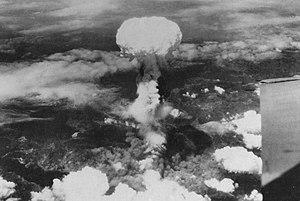
La Planète des singes est un film de science-fiction américain réalisé par Franklin Schaffner, sorti en 1968, avec Charlton Heston dans le rôle principal. Le scénario est de Rod Serling et Michael Wilson d'après le roman homonyme de Pierre Boulle. Il s'agit du premier film de la franchise La Planète des singes.